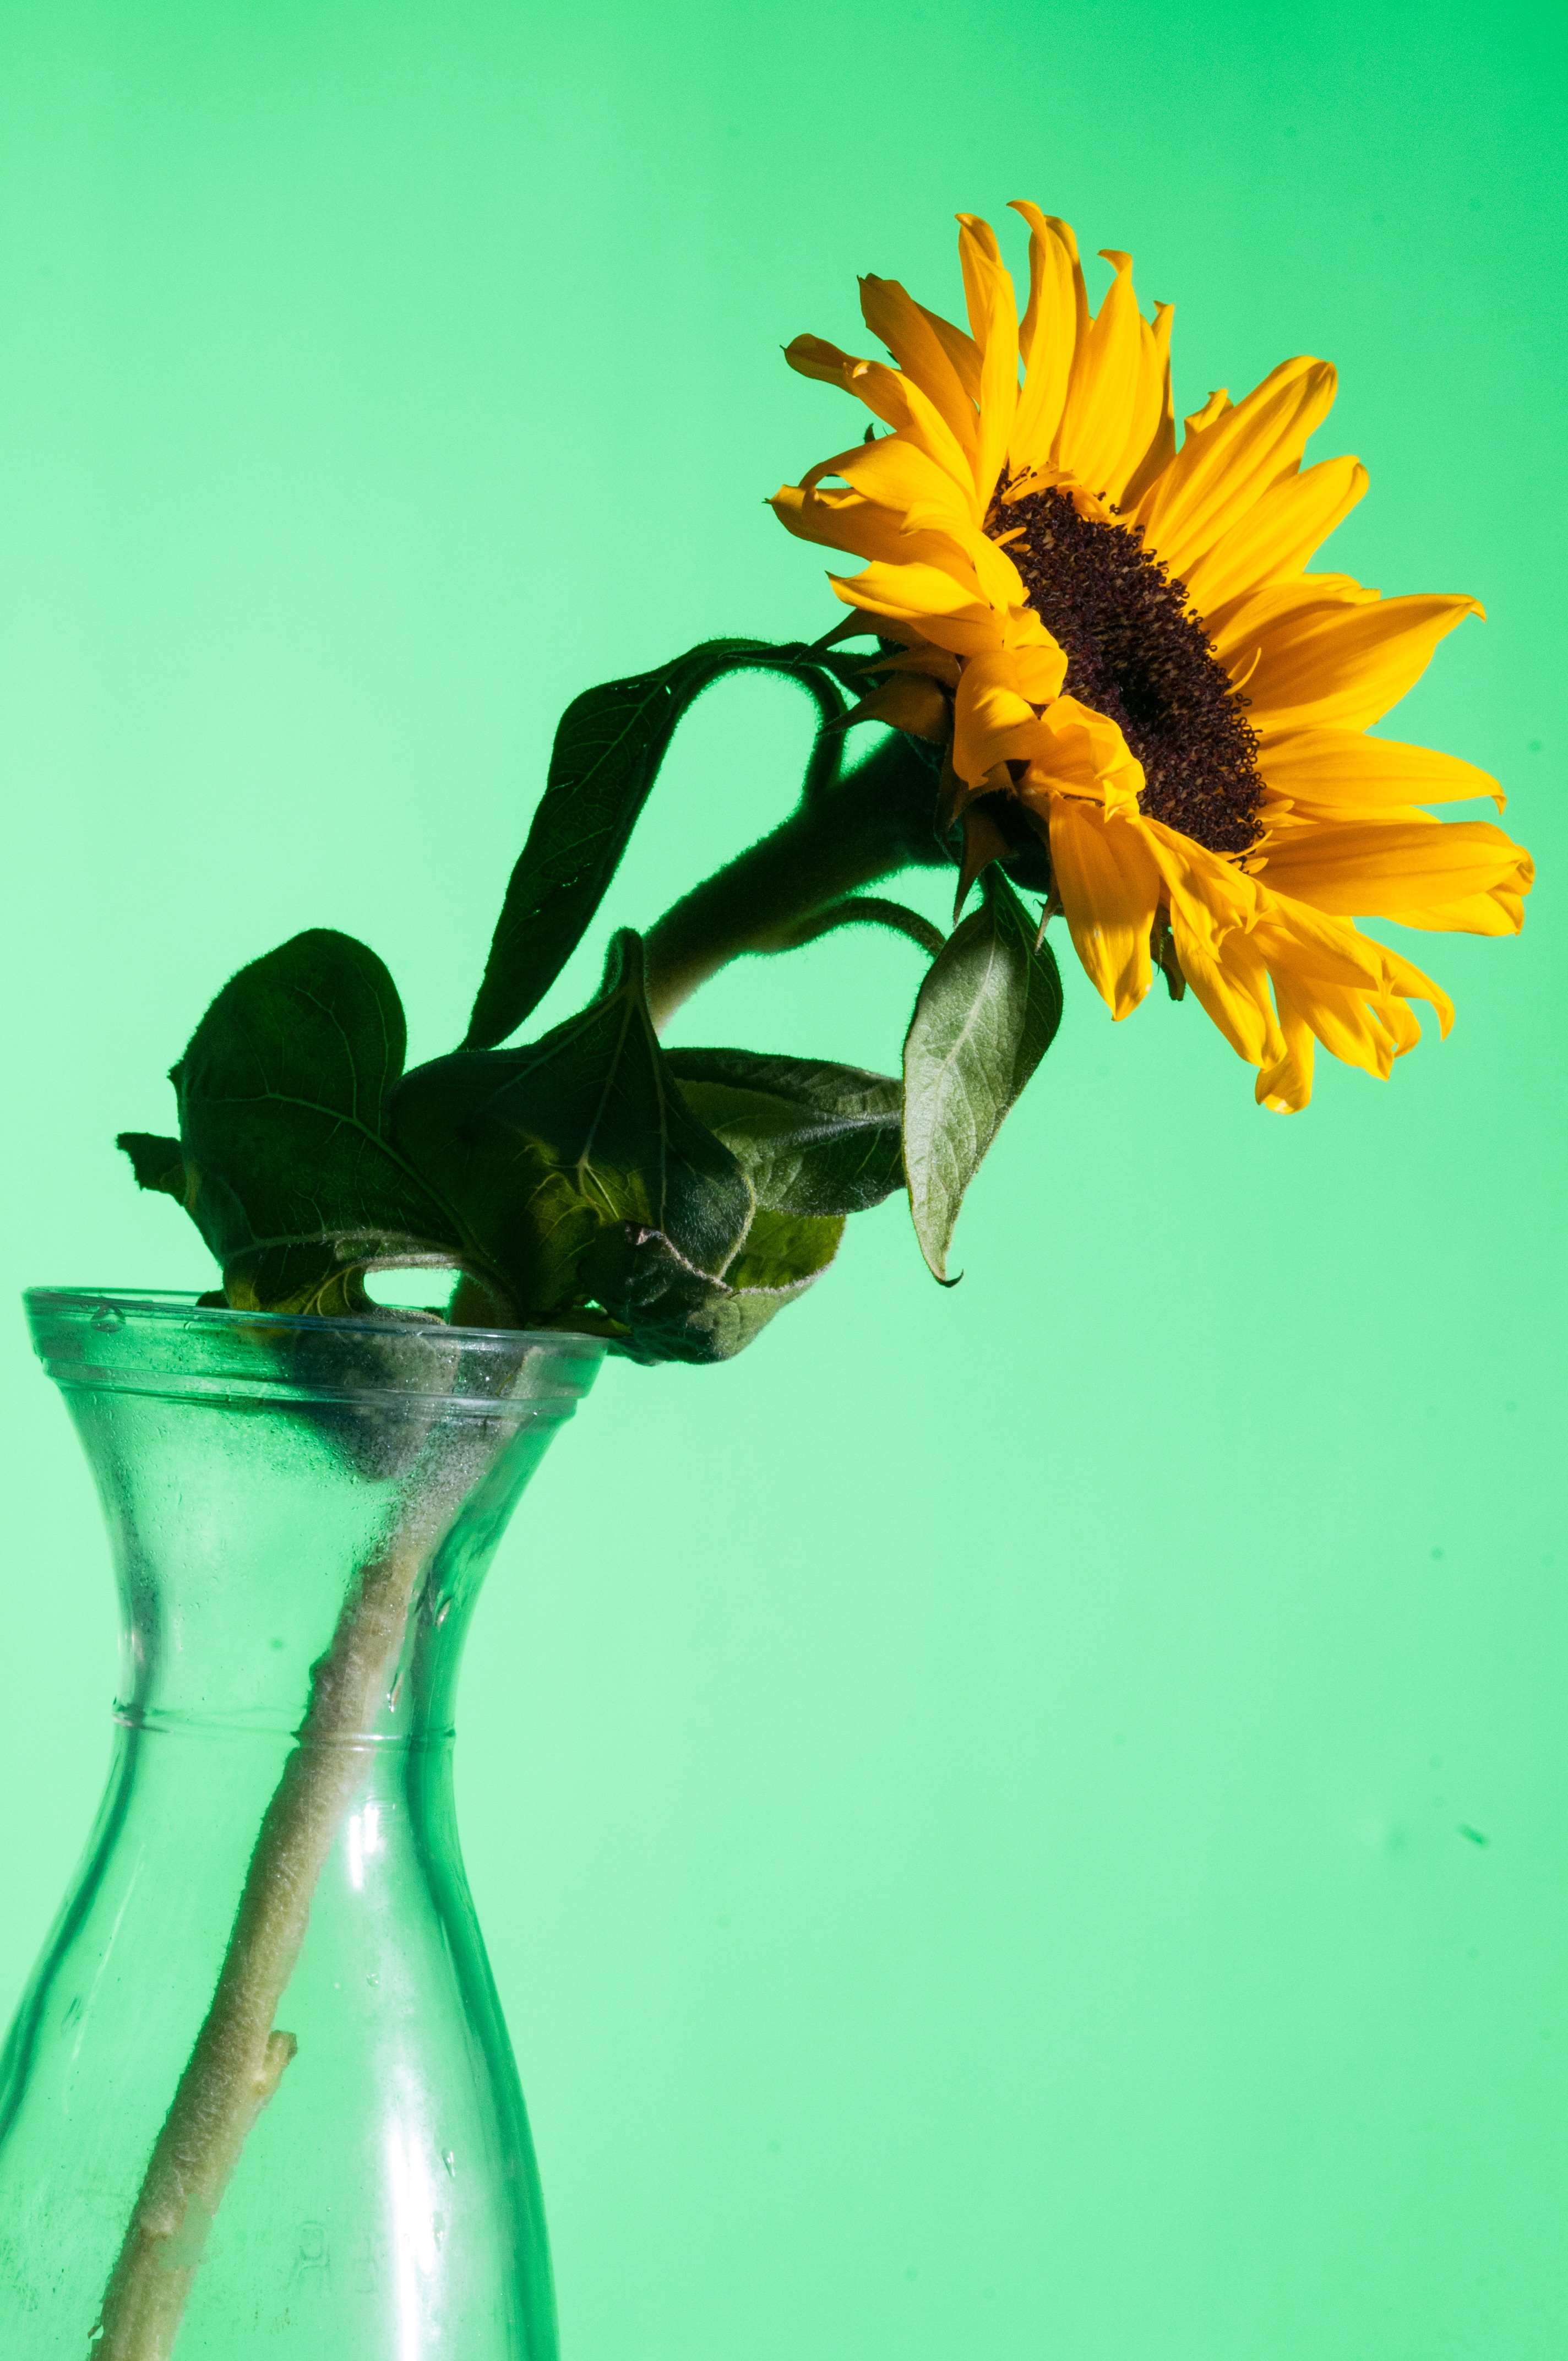
nature, branch, blossom, plant, leaf, flower, petal, summer, green, macro, botany, blooming, colorful, yellow, flora, close up, gardening, macro photography, flowering plant, plant stem, land plant